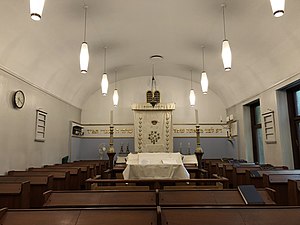
Machsike Hadas
Synagogens indre 2018
Machsike Hadas er en jødisk menighed etableret af ortodokse jøder i begyndelsen af det tyvende århundrede i København.